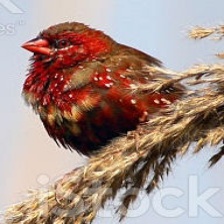
Species: AVADAVAT
Scientific name: AMANDAVA AMANDAVA